Great North Run

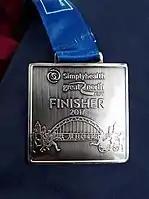
2017 Great North Run finishers medal

The 2005 Great North Run was the twenty-fifth edition of the race. Events to mark the anniversary included the launch of the Great North Run Cultural Programme at the Sage Gateshead. The race was started by Mike McLeod, the winner of the inaugural race in 1981. During the race, four participants died en route to South Shields. An inquest into the four deaths from 2005 began on Monday 5 June 2006 at Gateshead Council Chambers. In subsequent events, more emergency service personnel were brought in to ensure there was adequate cover.